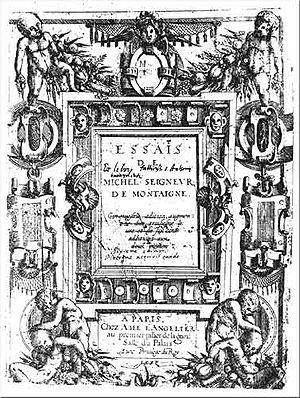
Bernard Clavel, né le 29 mai 1923 à Lons-le-Saunier, mort le 5 octobre 2010 à Chambéry, et inhumé à Frontenay, est un écrivain français principalement connu pour ses romans, mais qui s'est aussi adonné à l'écriture d'essais, de poèmes et de nombreux contes pour la jeunesse.